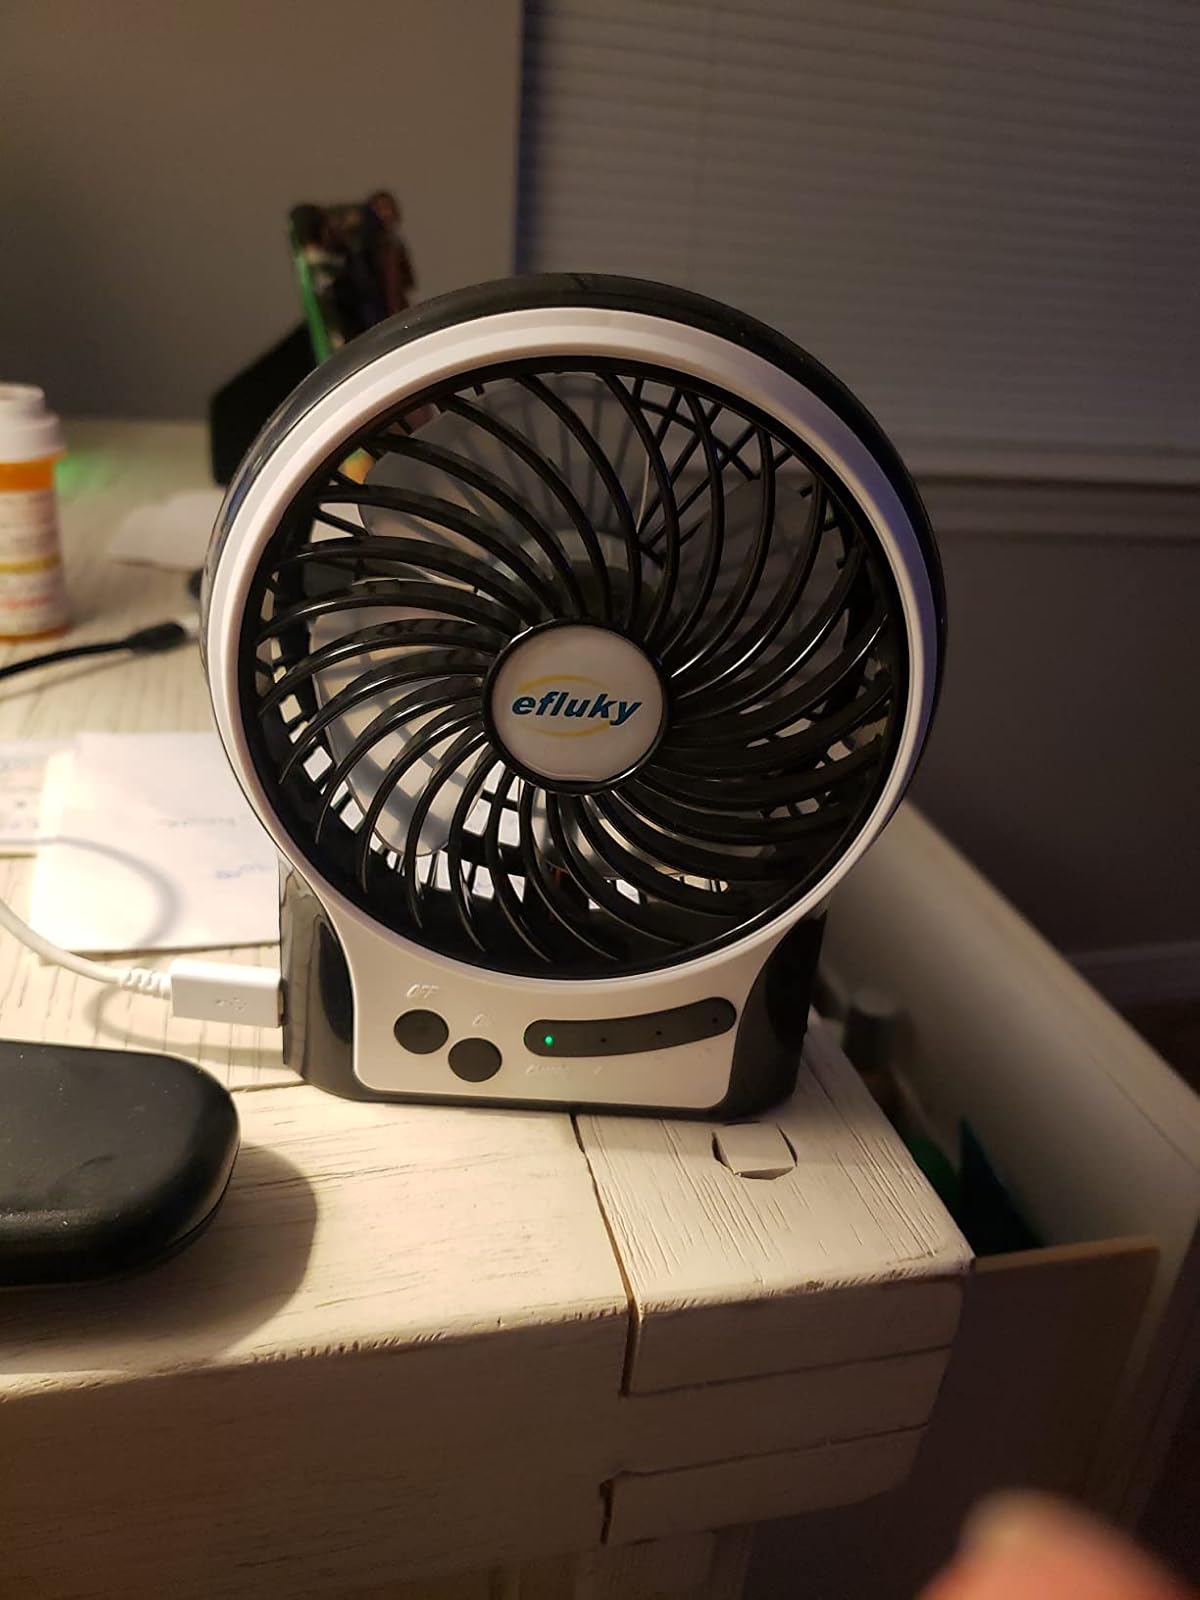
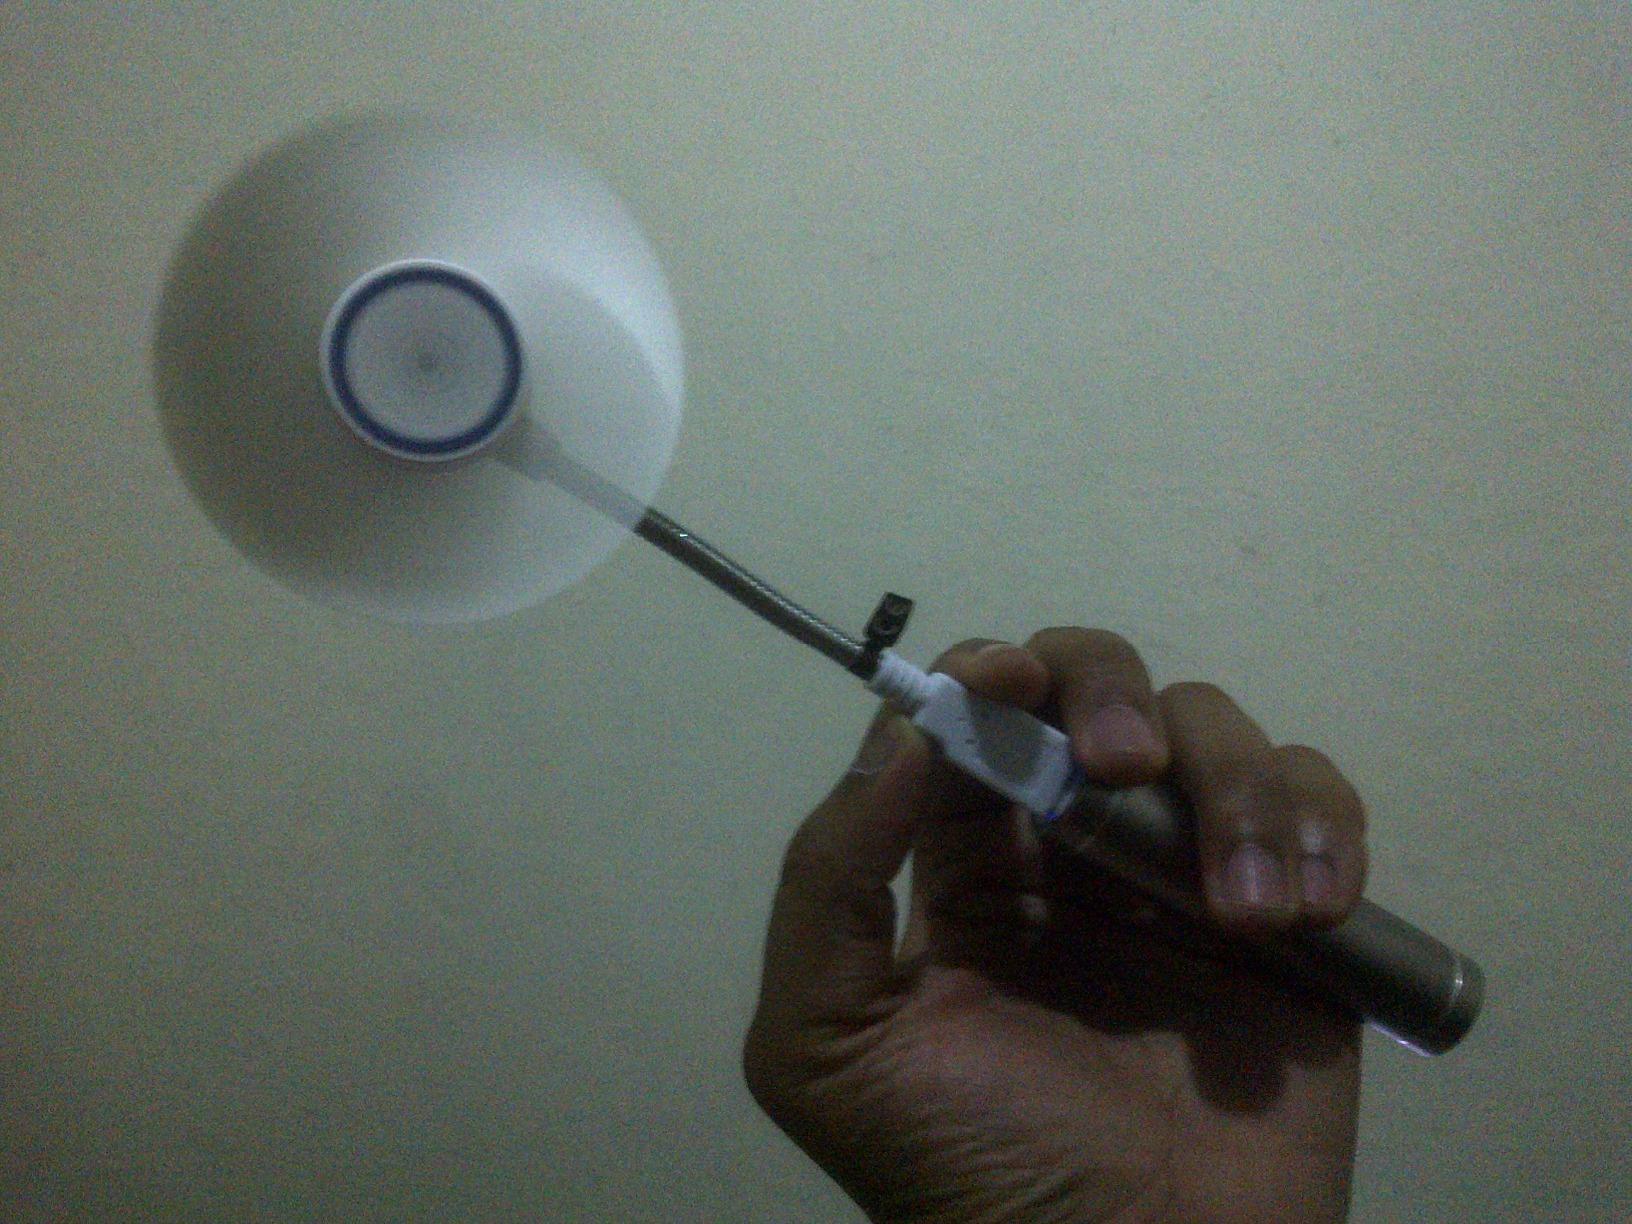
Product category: fan
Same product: no